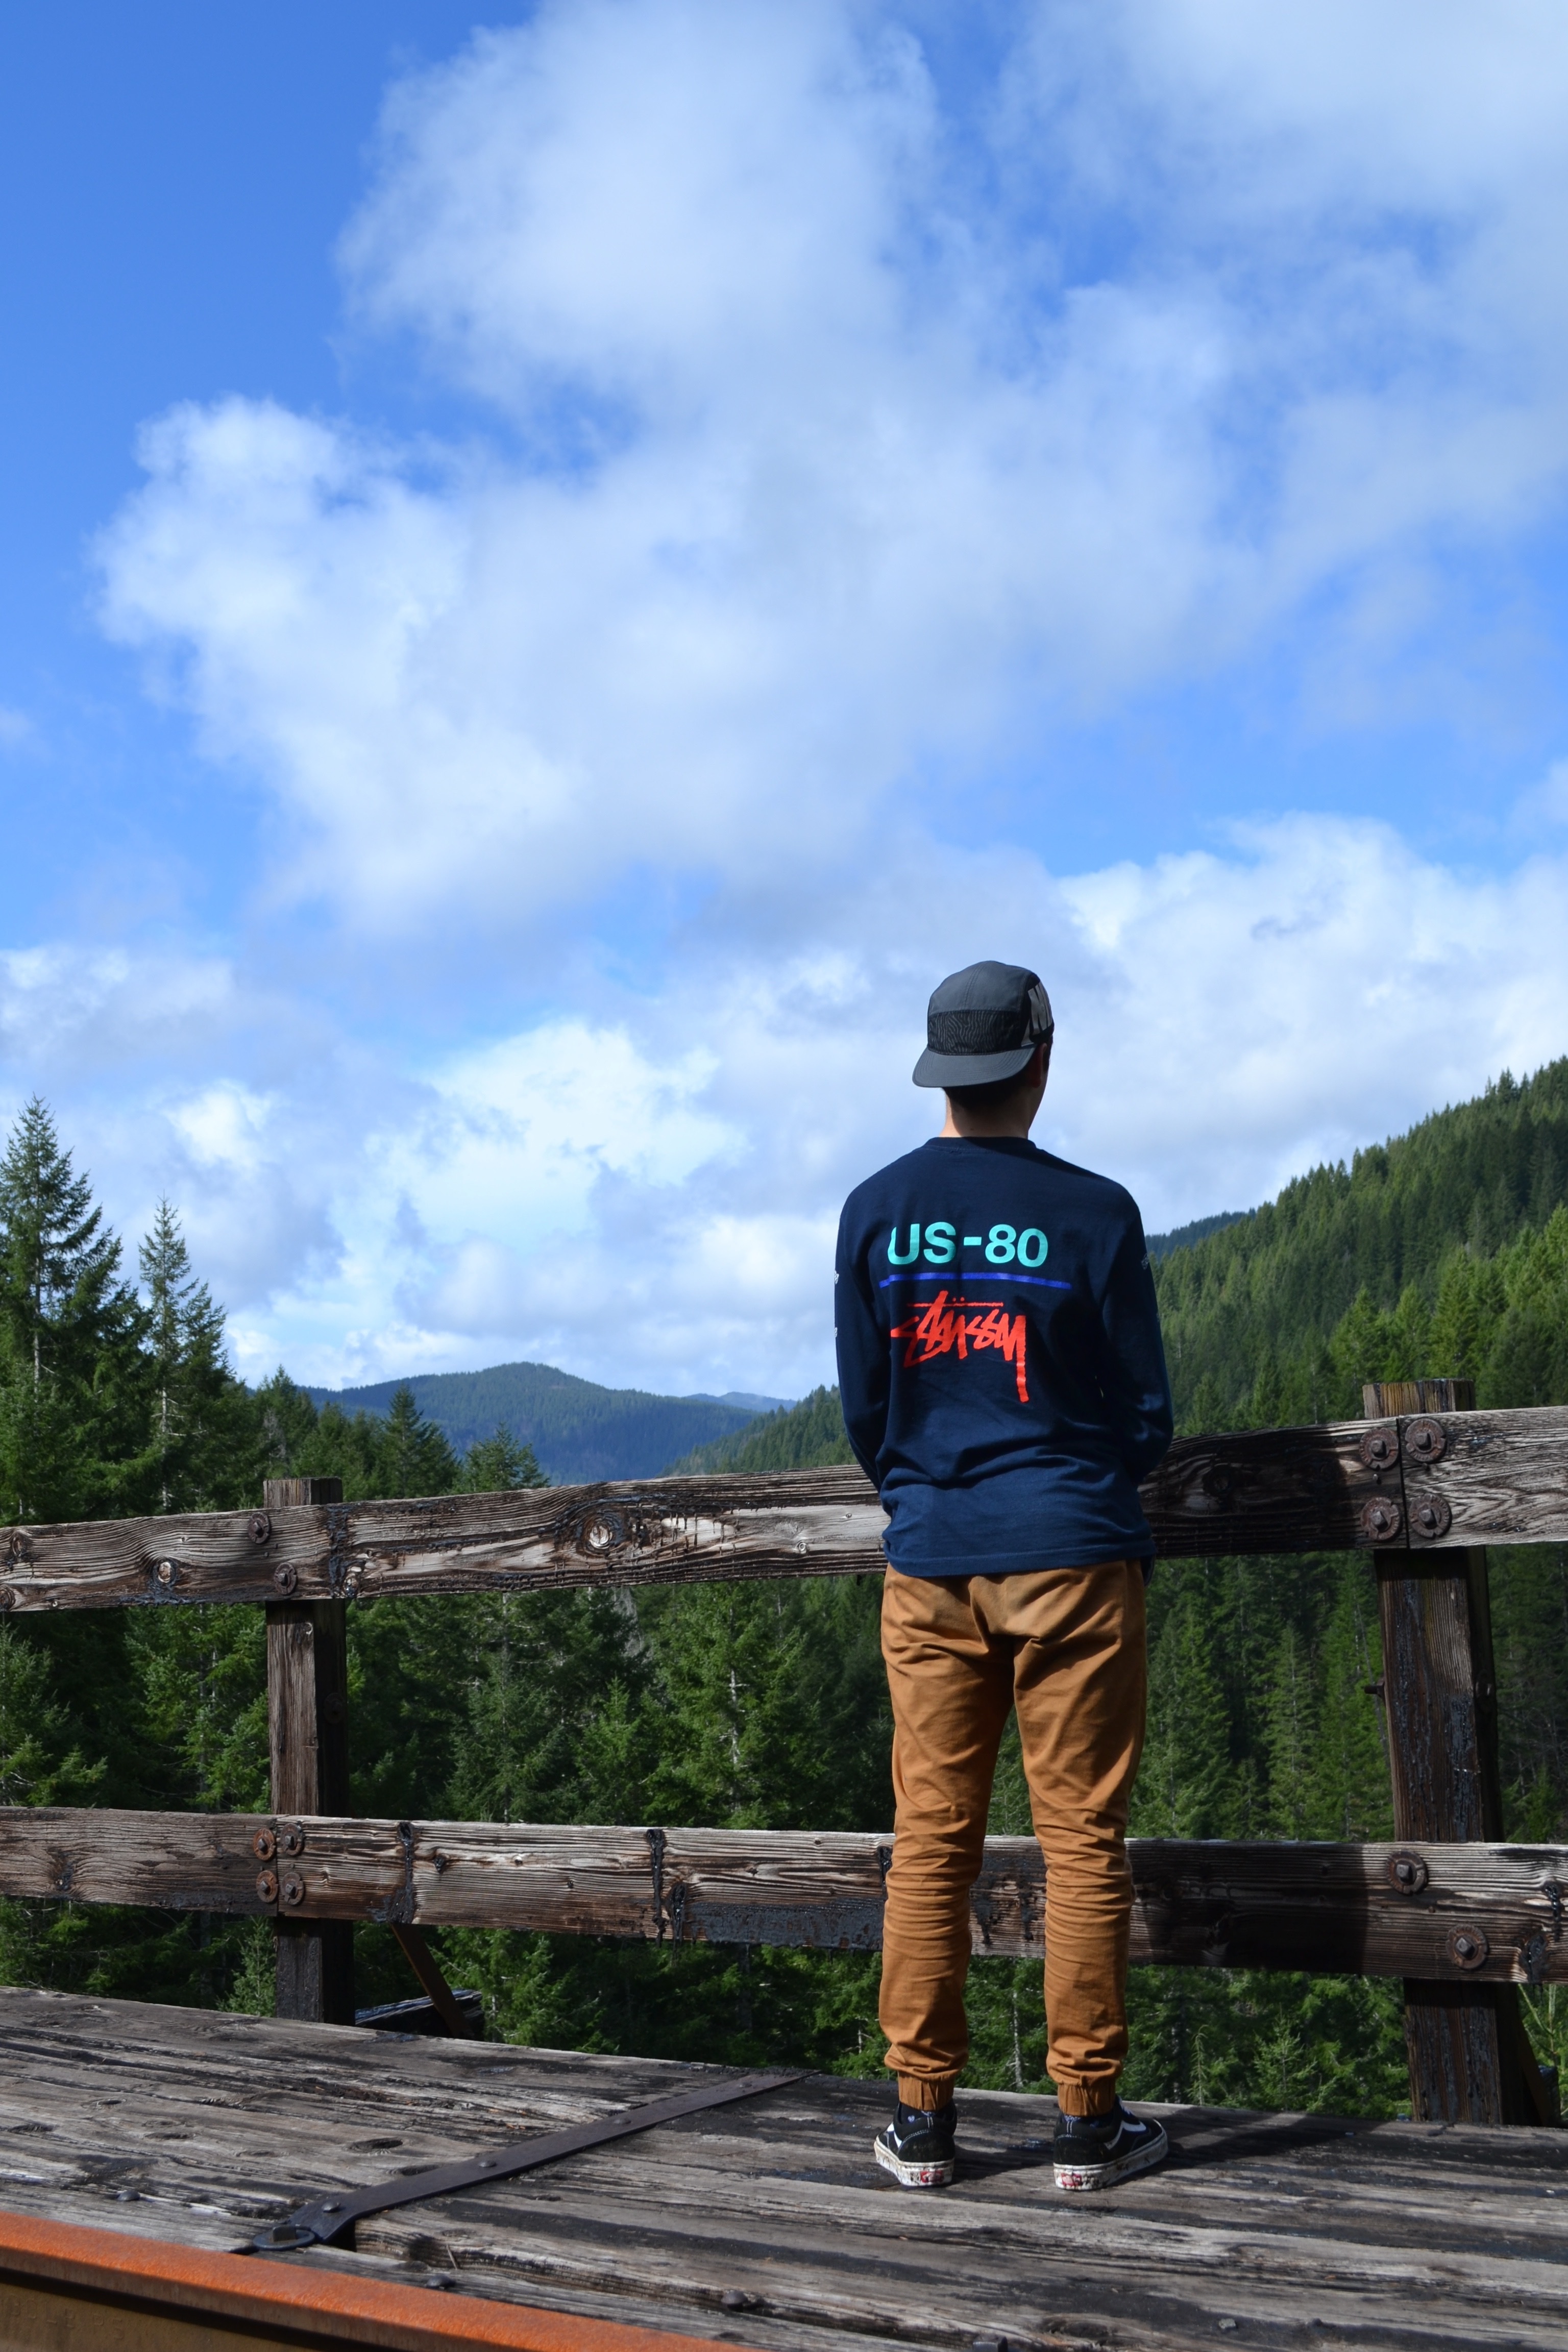
mountain, vacation